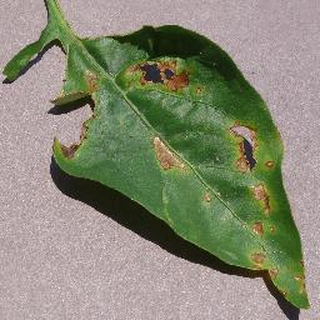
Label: bell_pepper_bacterial_spot